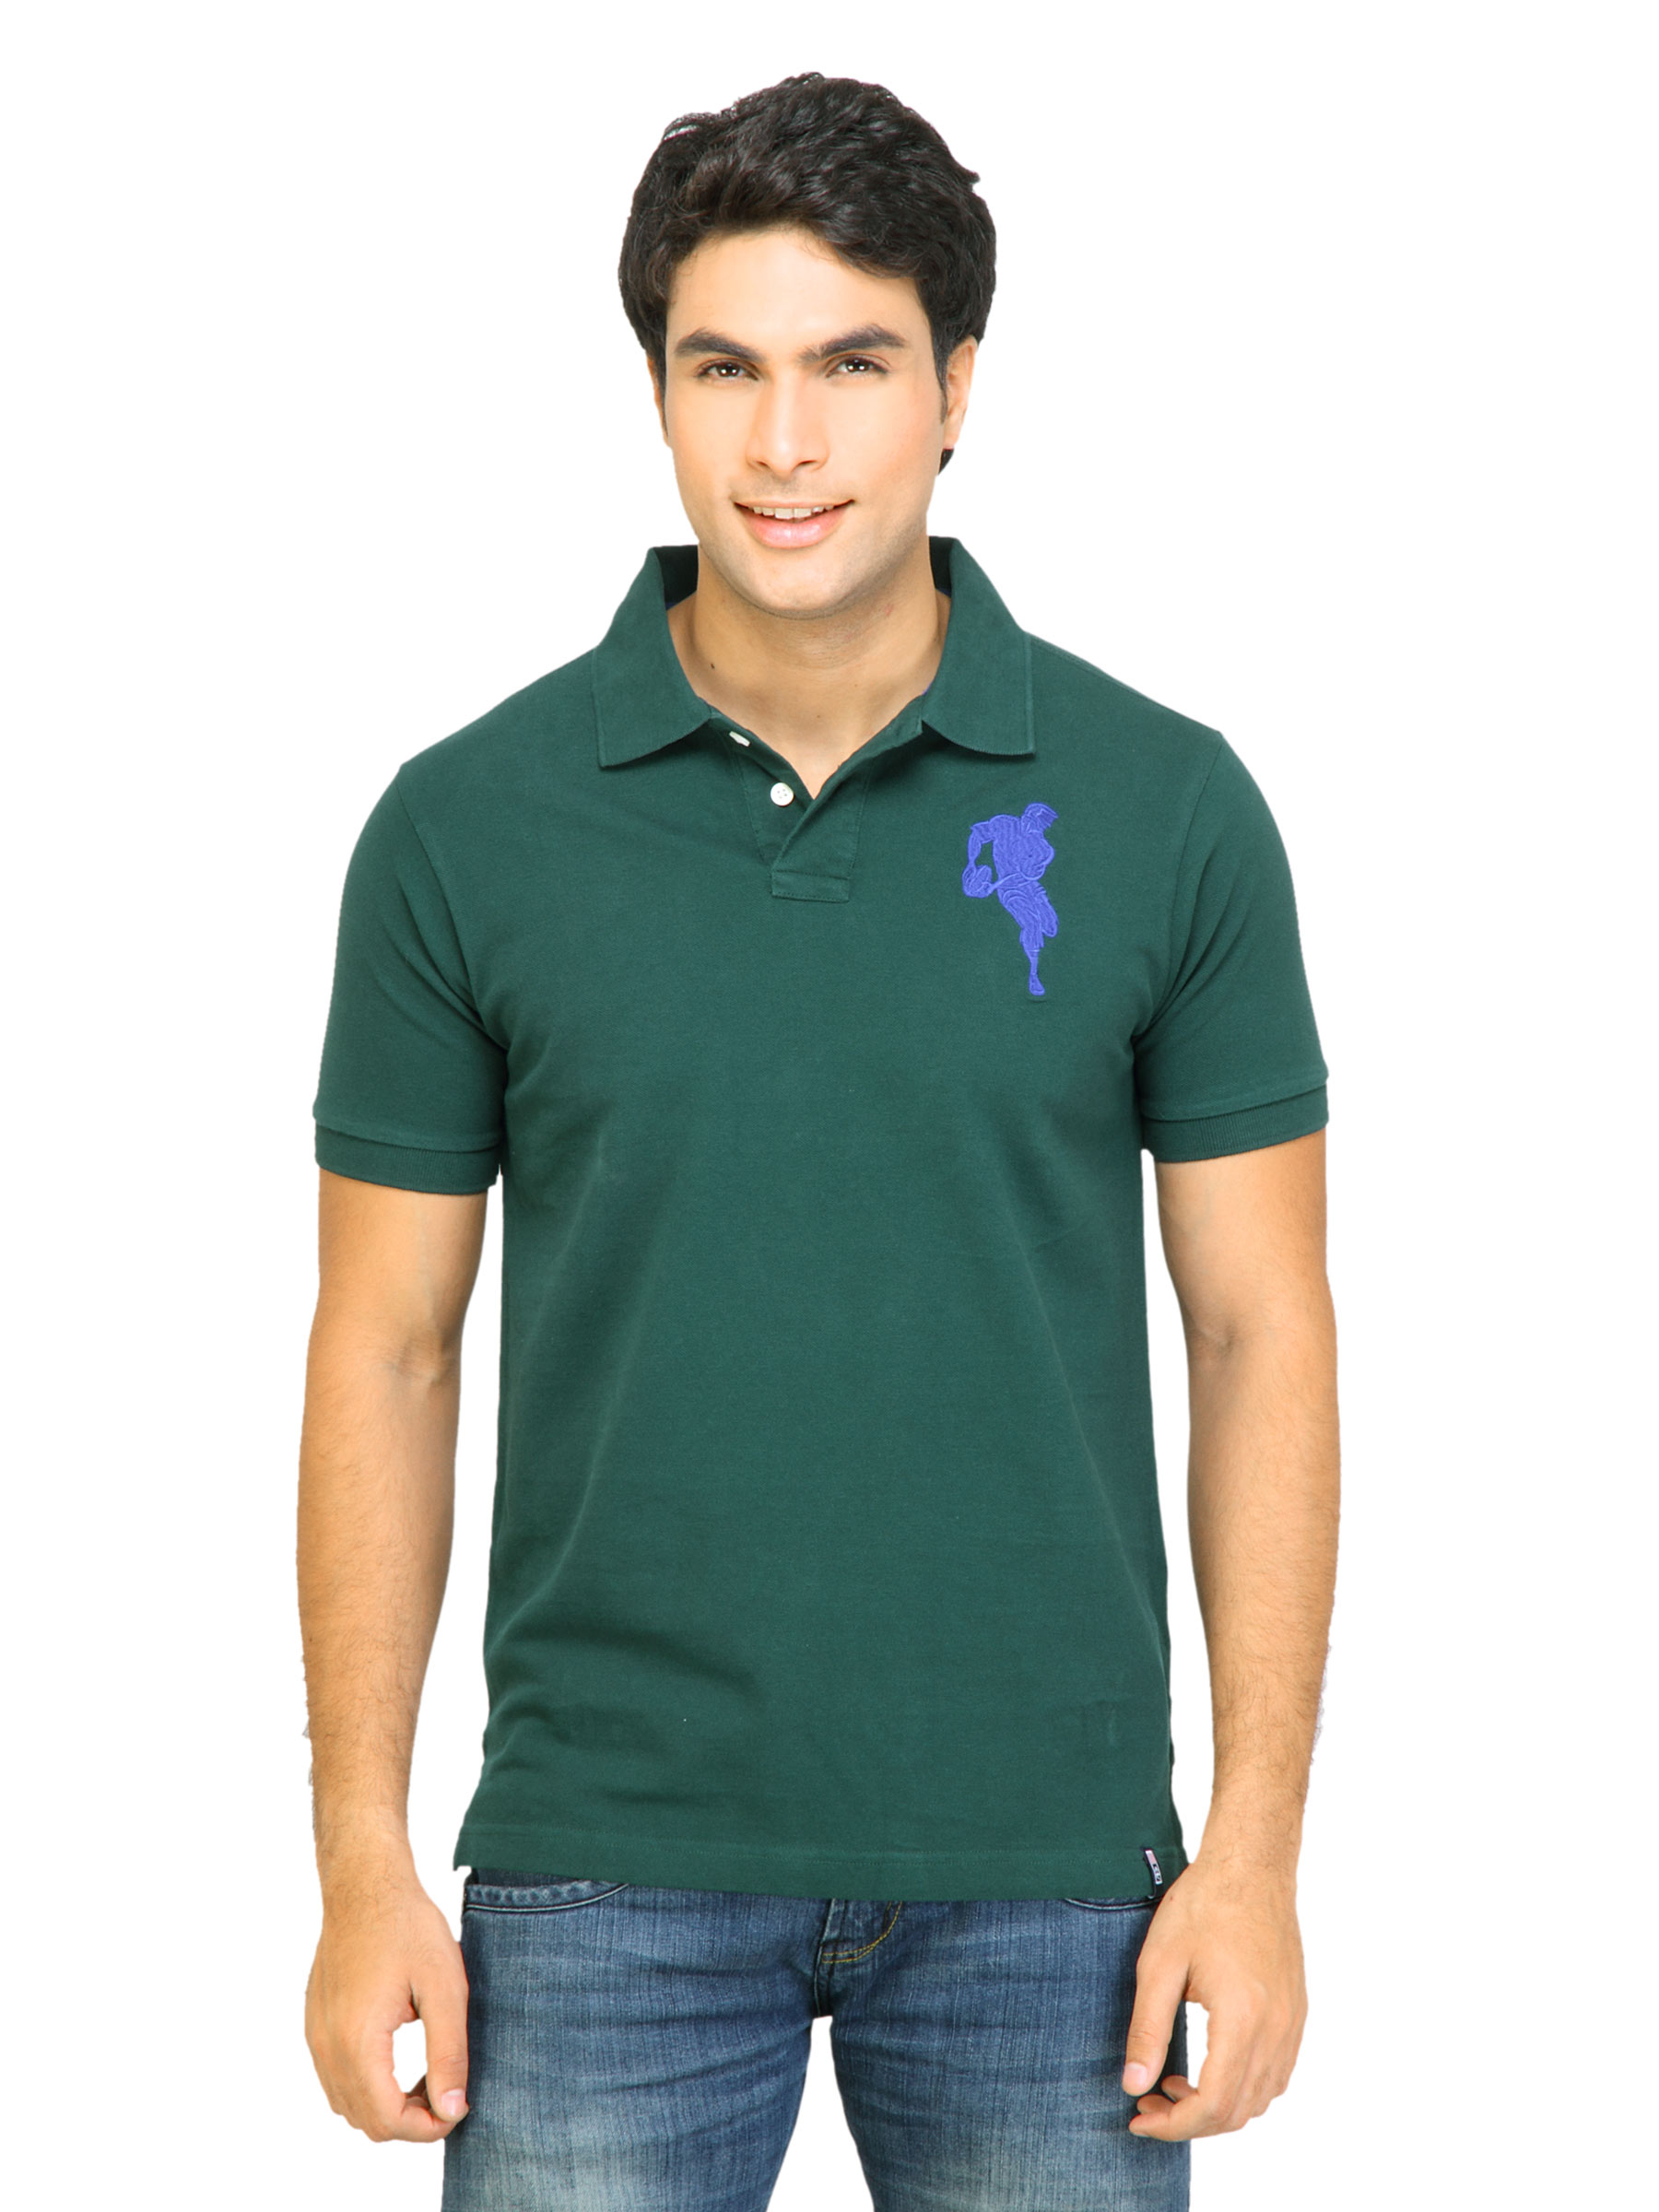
Arrow Sport Men Solid Green Polo Tshirts
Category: Apparel / Topwear / Tshirts
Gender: Men
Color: Green
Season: Fall 2011
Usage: Casual